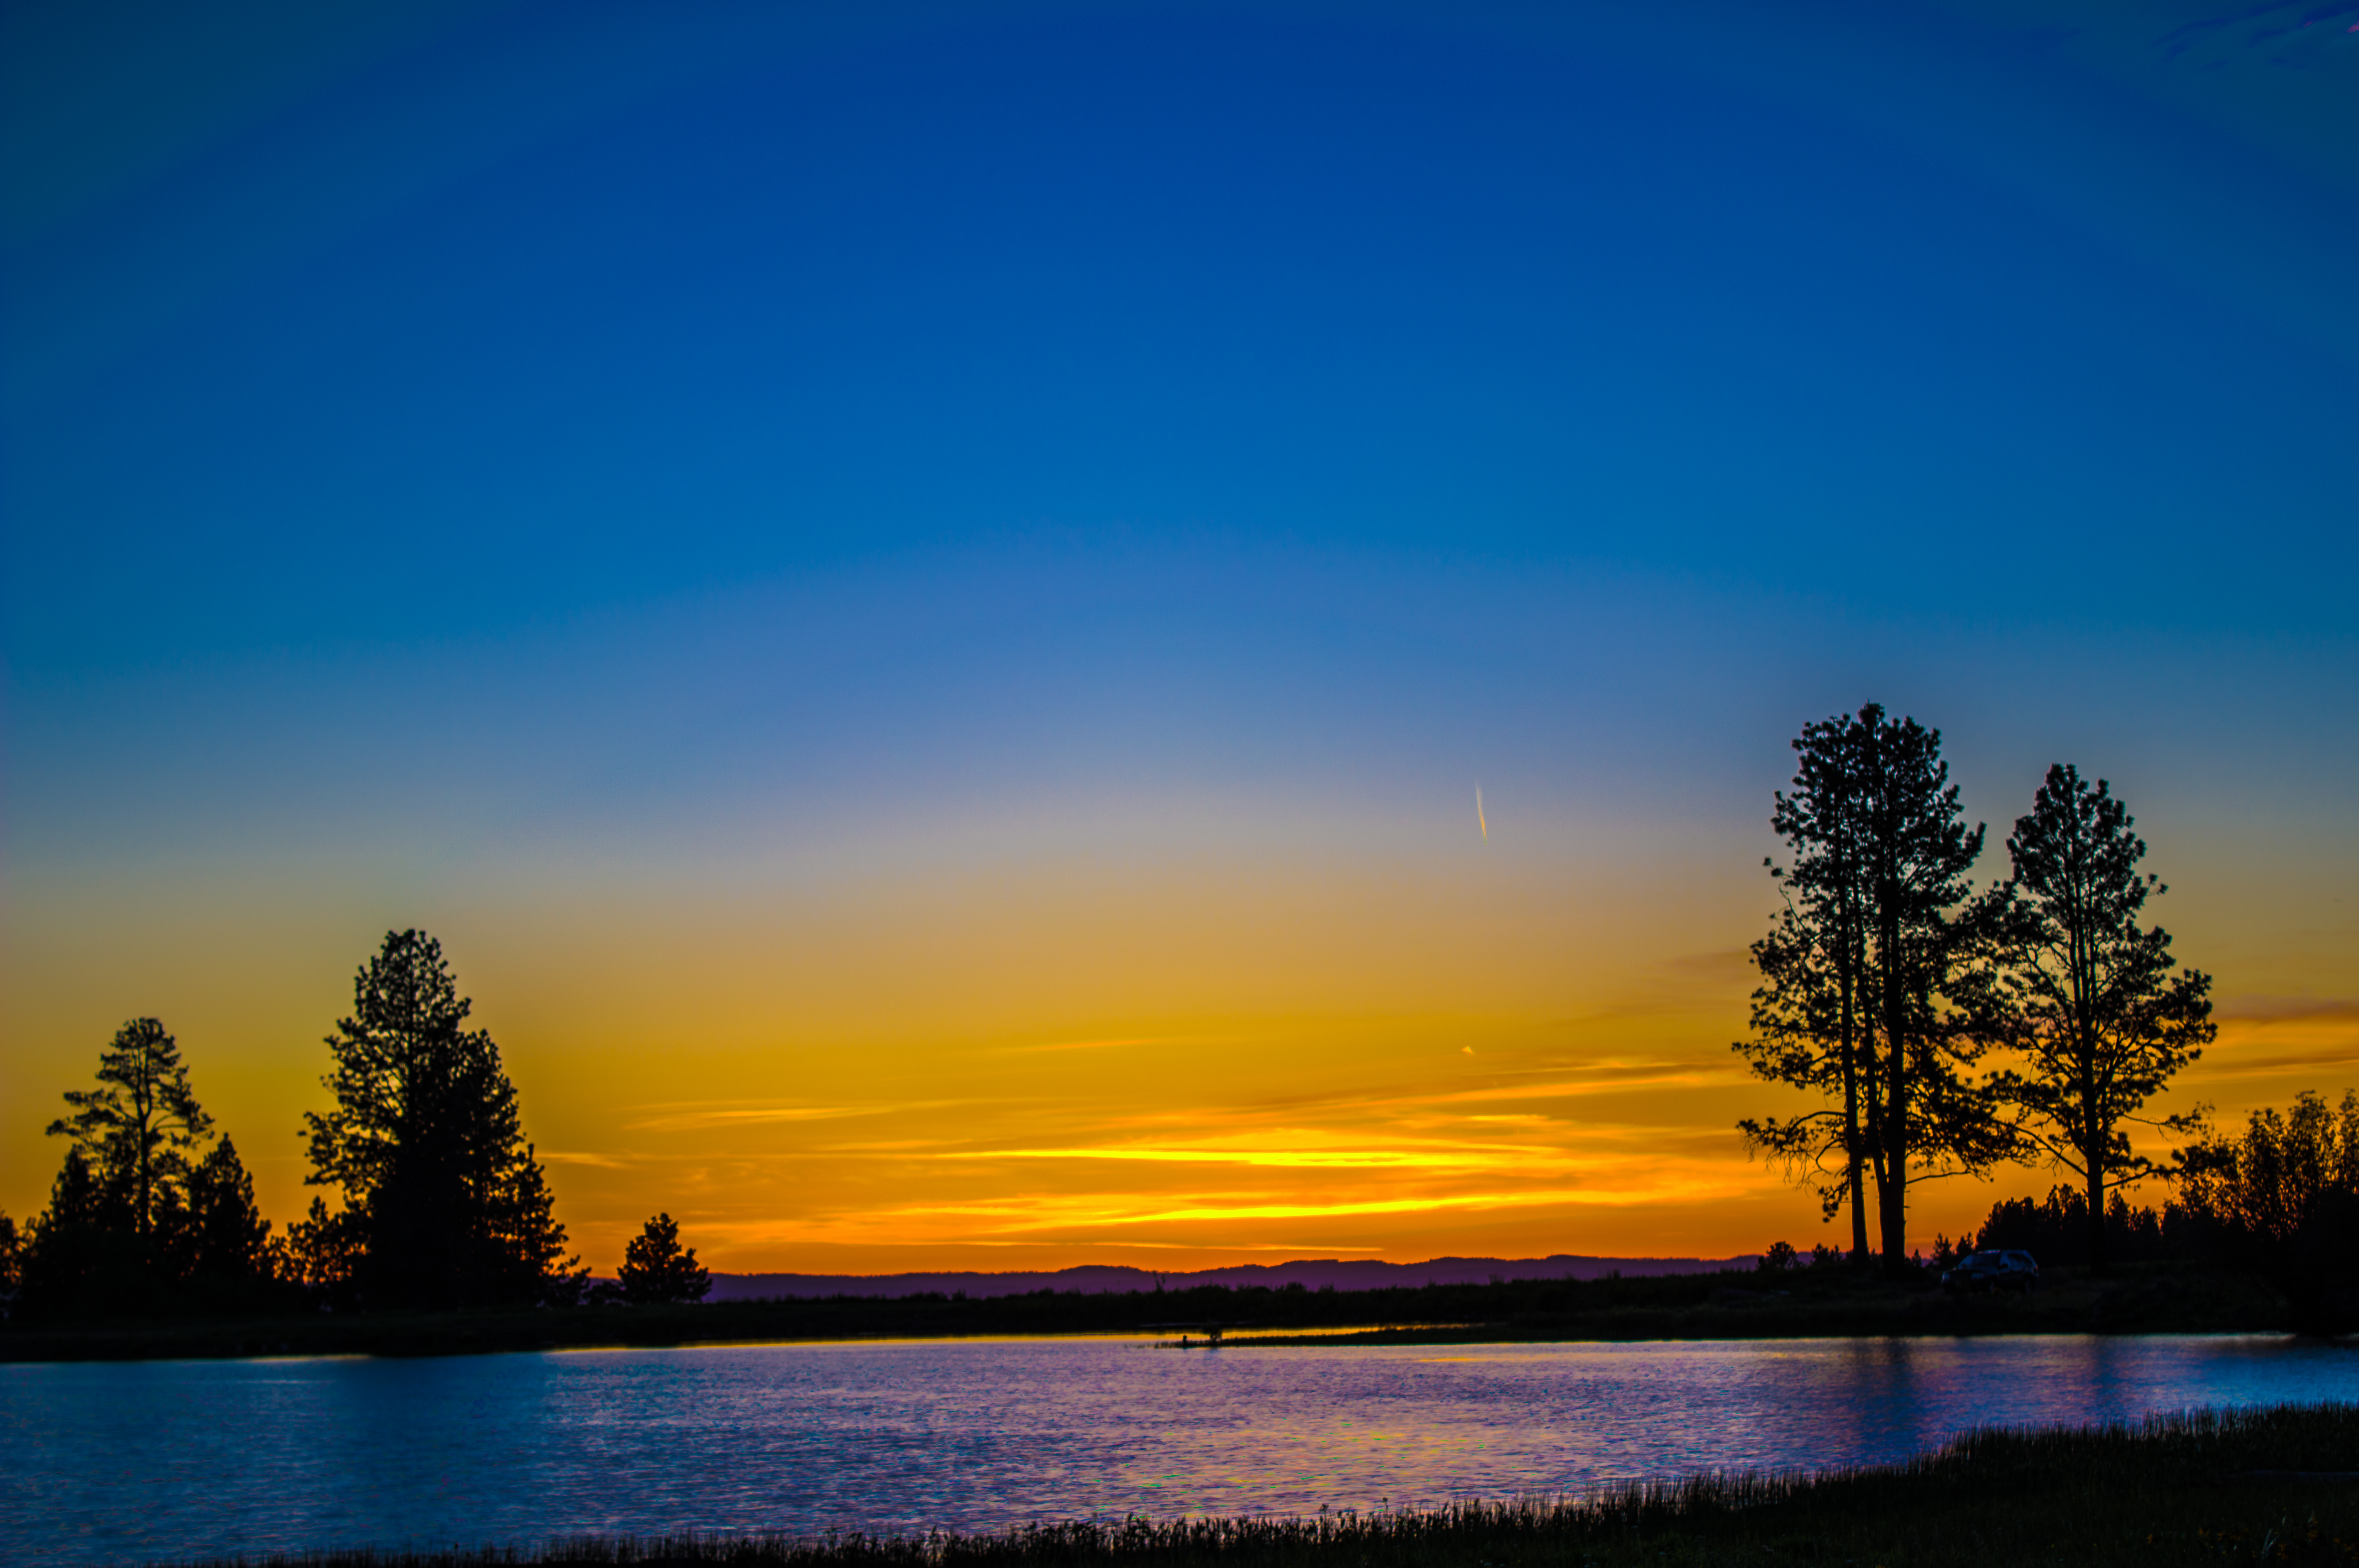
landscape, sea, horizon, cloud, sky, sunrise, sunset, sunlight, morning, lake, dawn, atmosphere, dusk, evening, reflection, lakeside, trees, waterside, afterglow, red sky at morning